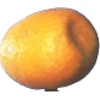
Label: kumquats